MV Celtic (1903)

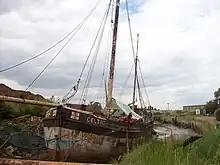
"Celtic" under restoration at Sittingbourne, Kent

"Celtic" was built with a steel hull and was spritsail-rigged. She was used to trade around the coast of Kent and Essex, and the Thames Estuary, mostly in the brickmaking and papermaking trades, and was operated by E J & W Goldsmith for 38 years.